Large two-wheel motor vehicle (Japan)

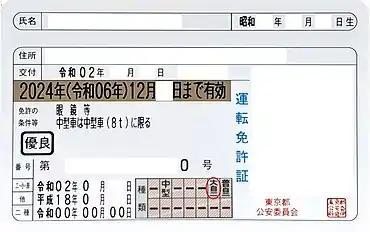
Japanese driving licence sample with category for circled.

A license to ride a heavy motorcycle can be obtained from the age of 18 onward. An AT license allows the rider to ride only AT motorcycles. Conversely, with a manual license, the rider is able to ride both AT and manual motorcycles. Riding a heavy motorcycle on a public road with an ordinary motorcycle license will result in the violation of "unlicensed driving".